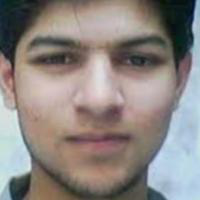
Age group: age 11-20